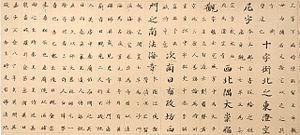
Le terme « Trésor national » est utilisé depuis 1897 pour désigner les biens culturels importants du Japon,